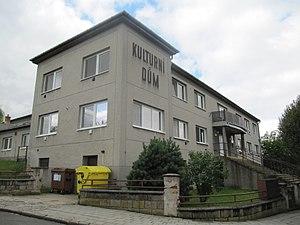
Stříbrnice est une commune du district de Přerov, dans la région d'Olomouc, en Tchéquie. Sa population s'élevait à 282 habitants en 2018.